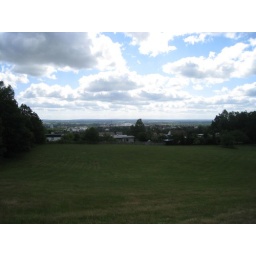
I could roll around on the grass but for the sake of my pretty yellow jacket, I didn't. Hehehe.